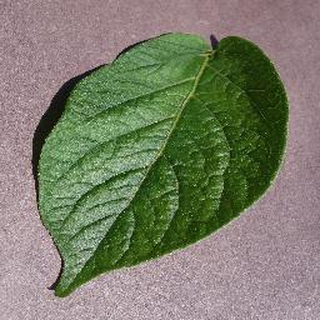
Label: healthy_potato